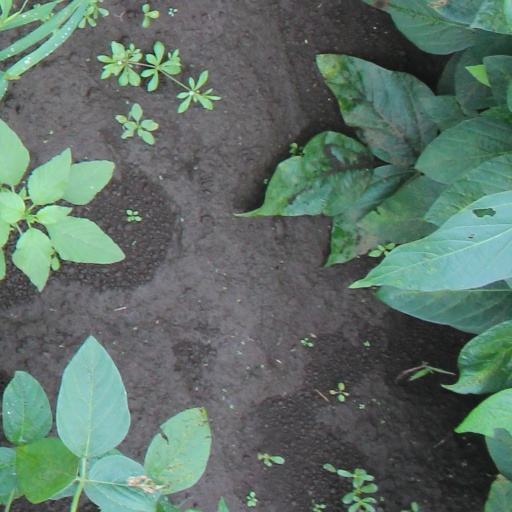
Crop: soybean